Velvet Elvis

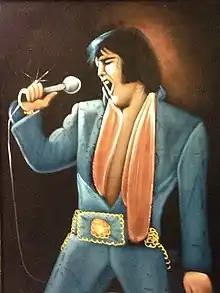
A Velvet Elvis painting

A Velvet Elvis is a painting of Elvis Presley on velvet. It typically represents a costumed torso of Elvis holding a microphone, painted on black velvet (or velvet of some other dark color, such as navy blue, red or purple). This iconic velvet painting is considered an archetypical example of kitsch.